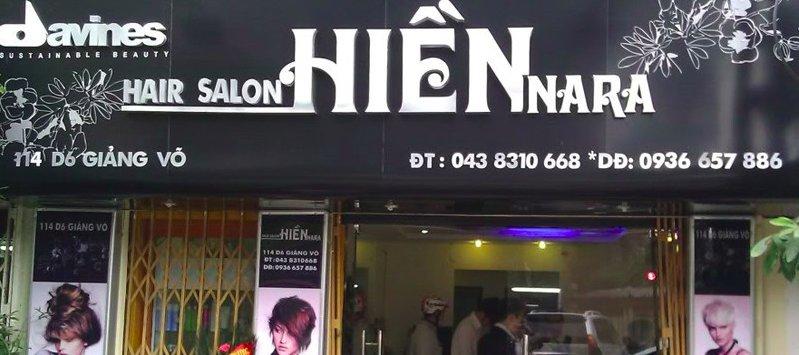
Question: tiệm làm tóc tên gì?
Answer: hiền nara